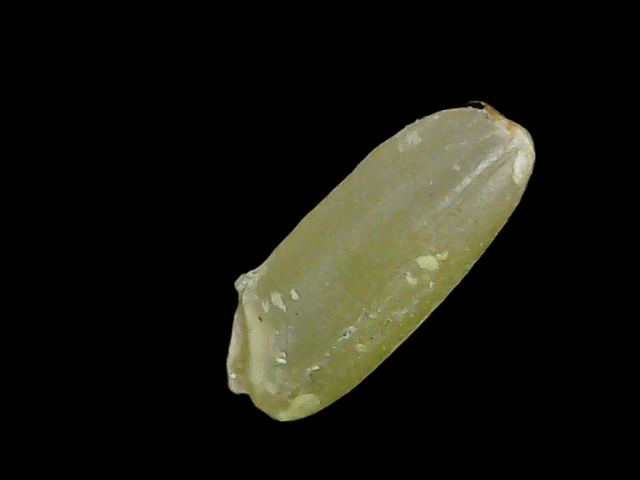
Rice variety: Binadhan11